Holkham

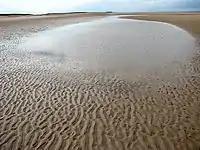
View towards Scolt Head Island Nature Reserve (seen in the far distance)

Holkham Pines is the large belt of pine trees which runs west to east inland from the beach; the eastern end is known as Wells Woods. Holkham Freshmarsh is a series of wet meadows which sit inland from the pine belt, and north of the A149. They are bisected by Lady Anne's Drive, which gives access to the woods and the beach. The marshes are important for their wintering population of pink-footed geese, and have been designated a National Nature Reserve.